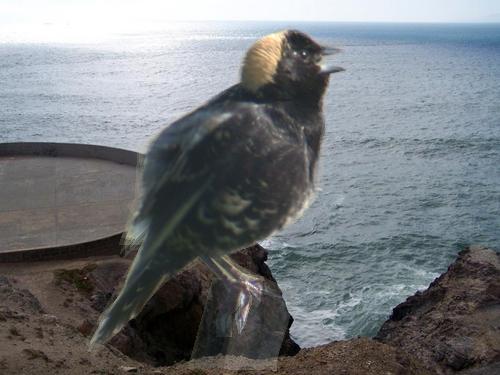
Bird species: Bobolink
Bird type: landbird
Background: water